Malaysian art

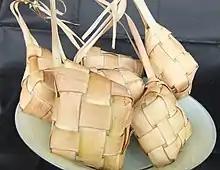
Unopened bunch of boiled "ketupat".

Pottery: Malaysian pottery and ceramics were an essential part of the trade between Malaysia and its neighbours during feudalistic times, throughout Asia. Under the Malaysian culture, pottery is not solely witnessed as a mere household utensil. It is perceived as a work of art, a paradigm of talent, embroidered with aesthetic, legacy, perseverance, and religious devotion. The Malay earthenwares are usually unglazed, with the ornamental designs were carved when the pottery is semi-dried during its construction process.